Moss Side

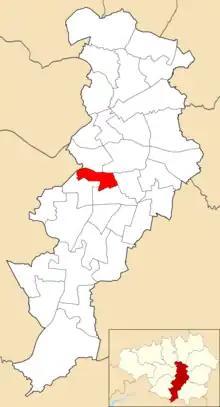
Moss Side electoral ward within Manchester City Council.

During the Manchester Blitz in the Second World War many of the terraced houses were damaged by German bombing on the night of 22/23 December 1940. Migrants from the Indian subcontinent and Caribbean settled in the locality during the 1950s and 1960s, and by the 1980s Moss Side was the hub of Manchester's Afro-Caribbean community. During the 1960s and early 1970s, Manchester City Council demolished many of the Victorian and terraced houses to the west of Moss Side and replaced these with new council houses and flats. Most of the newer properties, built around the turn of the 20th century, were refurbished instead of demolished during the final two decades of the century.